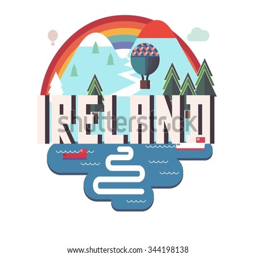
island is a beautiful country to visit .